Treaty of Saint-Clair-sur-Epte

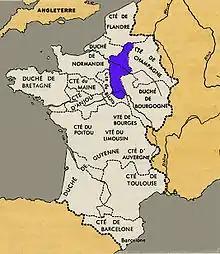
Kingdom of France in the late 10th century; the Duchy of Normandy is marked "Duché de Normandie", and the royal domain is blue.

The treaty of Saint-Clair-sur-Epte (911) is the foundational document of the Duchy of Normandy, establishing Rollo, a Norse warlord and Viking leader, as the first Duke of Normandy in exchange for his loyalty to Charles III, the king of West Francia, following the Siege of Chartres. This treaty included a land grant of farmable coastal land from Charles the Simple to Rollo in return for his fealty and protection against other Viking groups that had been regularly raiding the northern coastline. This treaty effectively changed how mainland Europe knew to resolve ongoing raids from the Vikings.